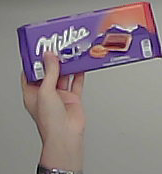
Product: milka_chocolate